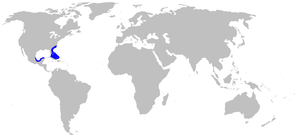
Scyliorhinus meadi est une espèce de requins.